Gamma-ray burst

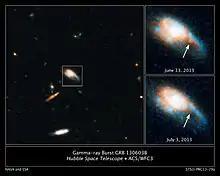
Hubble image of the infrared glow of a kilonova blast.

Events with a duration of less than about two seconds are classified as short gamma-ray bursts (sGRB). These account for about 30% of gamma-ray bursts, but until 2005, no afterglow had been successfully detected from any short event and little was known about their origins. Following this, several dozen short gamma-ray burst afterglows were detected and localized, several of them associated with regions of little or no star formation, such as large elliptical galaxies. This ruled out a link to massive stars, confirming the short events to be physically distinct from long events. In addition, there had been no association with supernovae.